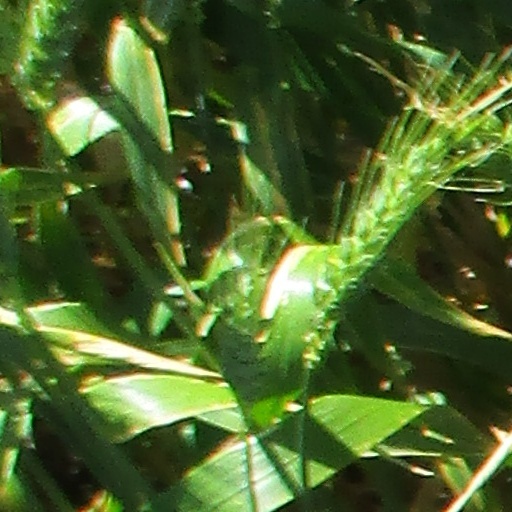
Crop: wheat